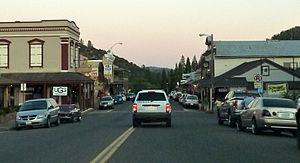
Mariposa est le chef-lieu du comté de Mariposa dans l'État de Californie, aux États-Unis. Cette localité, qui regroupe 2 173 habitants, est située à une demi-heure du parc national de Yosemite et offre des possibilités d'hébergement. Son activité est ainsi essentiellement touristique.